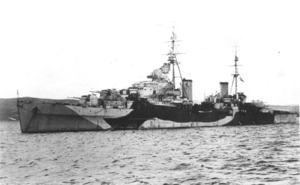
La classe Dido est une classe de croiseurs légers construits pour la Royal Navy. Le design a été influencé par la classe Arethusa. Un premier groupe de trois unités est commandé en 1940, un second groupe de 6 navires puis un autre de 2 unités le sont en 1941 et 1942. La sous-classe Bellona est commandée entre 1943 et 1944. De nombreux navires de cette classe empruntent leurs noms à des personnages de la mythologie grecque.
Le HMS Spartan (95) était un croiseur léger de classe Dido en service dans la Royal Navy pendant la Seconde Guerre mondiale.